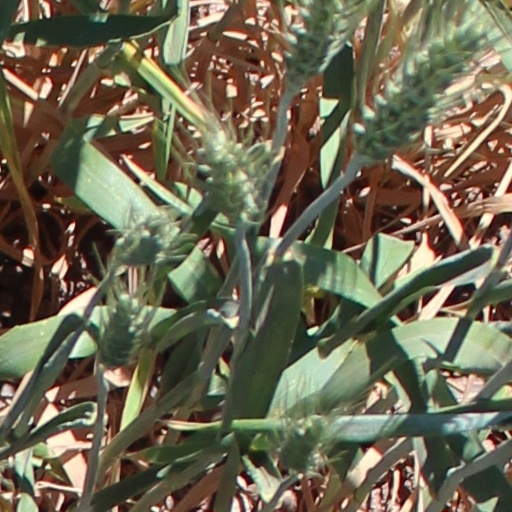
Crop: wheat